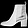
Label: Ankle boot